Italy national rowing team

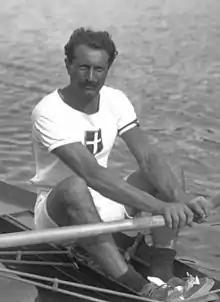
Giuseppe Sinigaglia, who won eight medals at the European Rowing Championships in the 1910s.

The Italy national rowing team represents Italy in International rowing competitions such as Olympic Games, World Rowing Championships or European Rowing Championships.